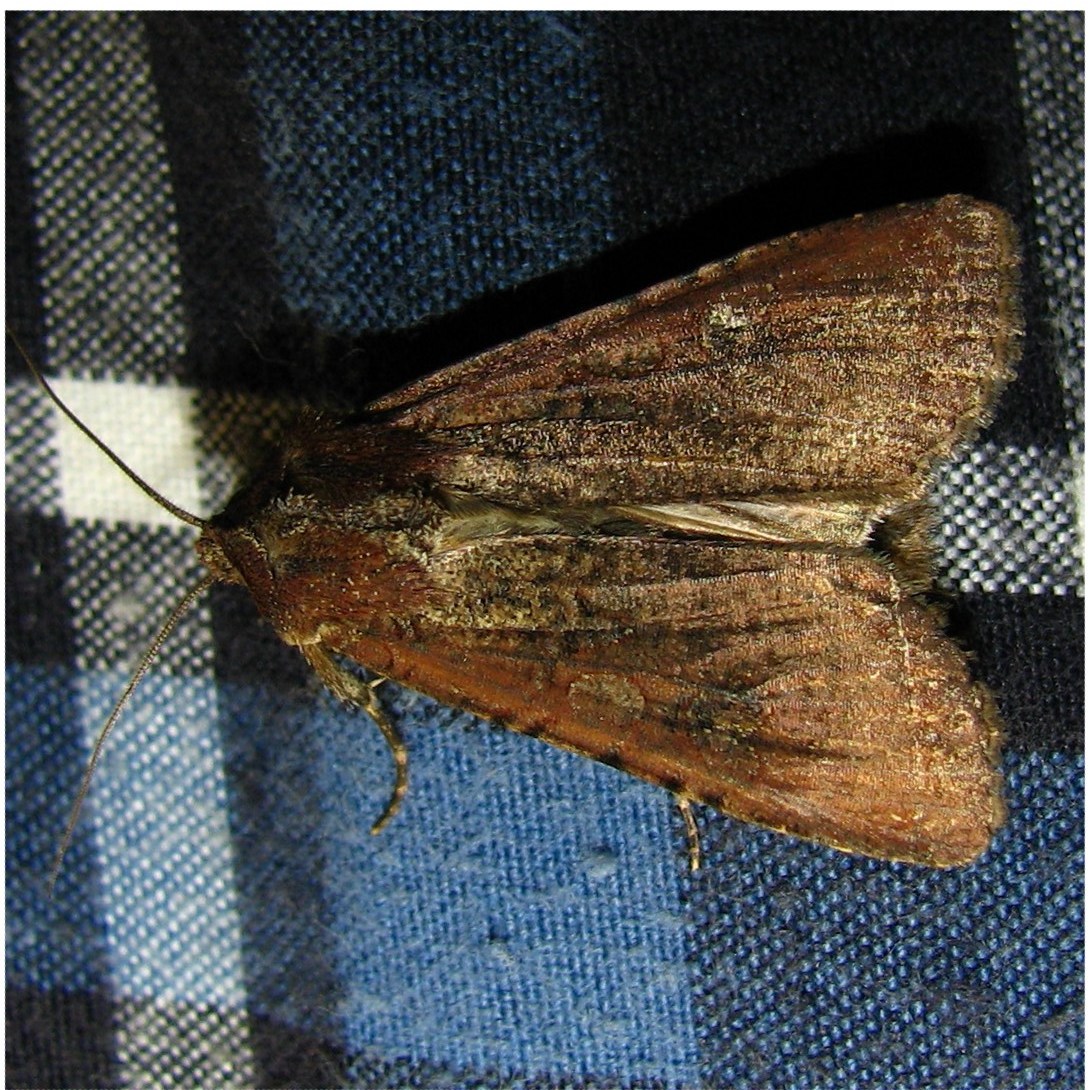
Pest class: cutworms